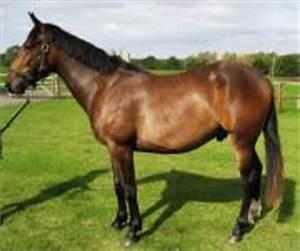
horse